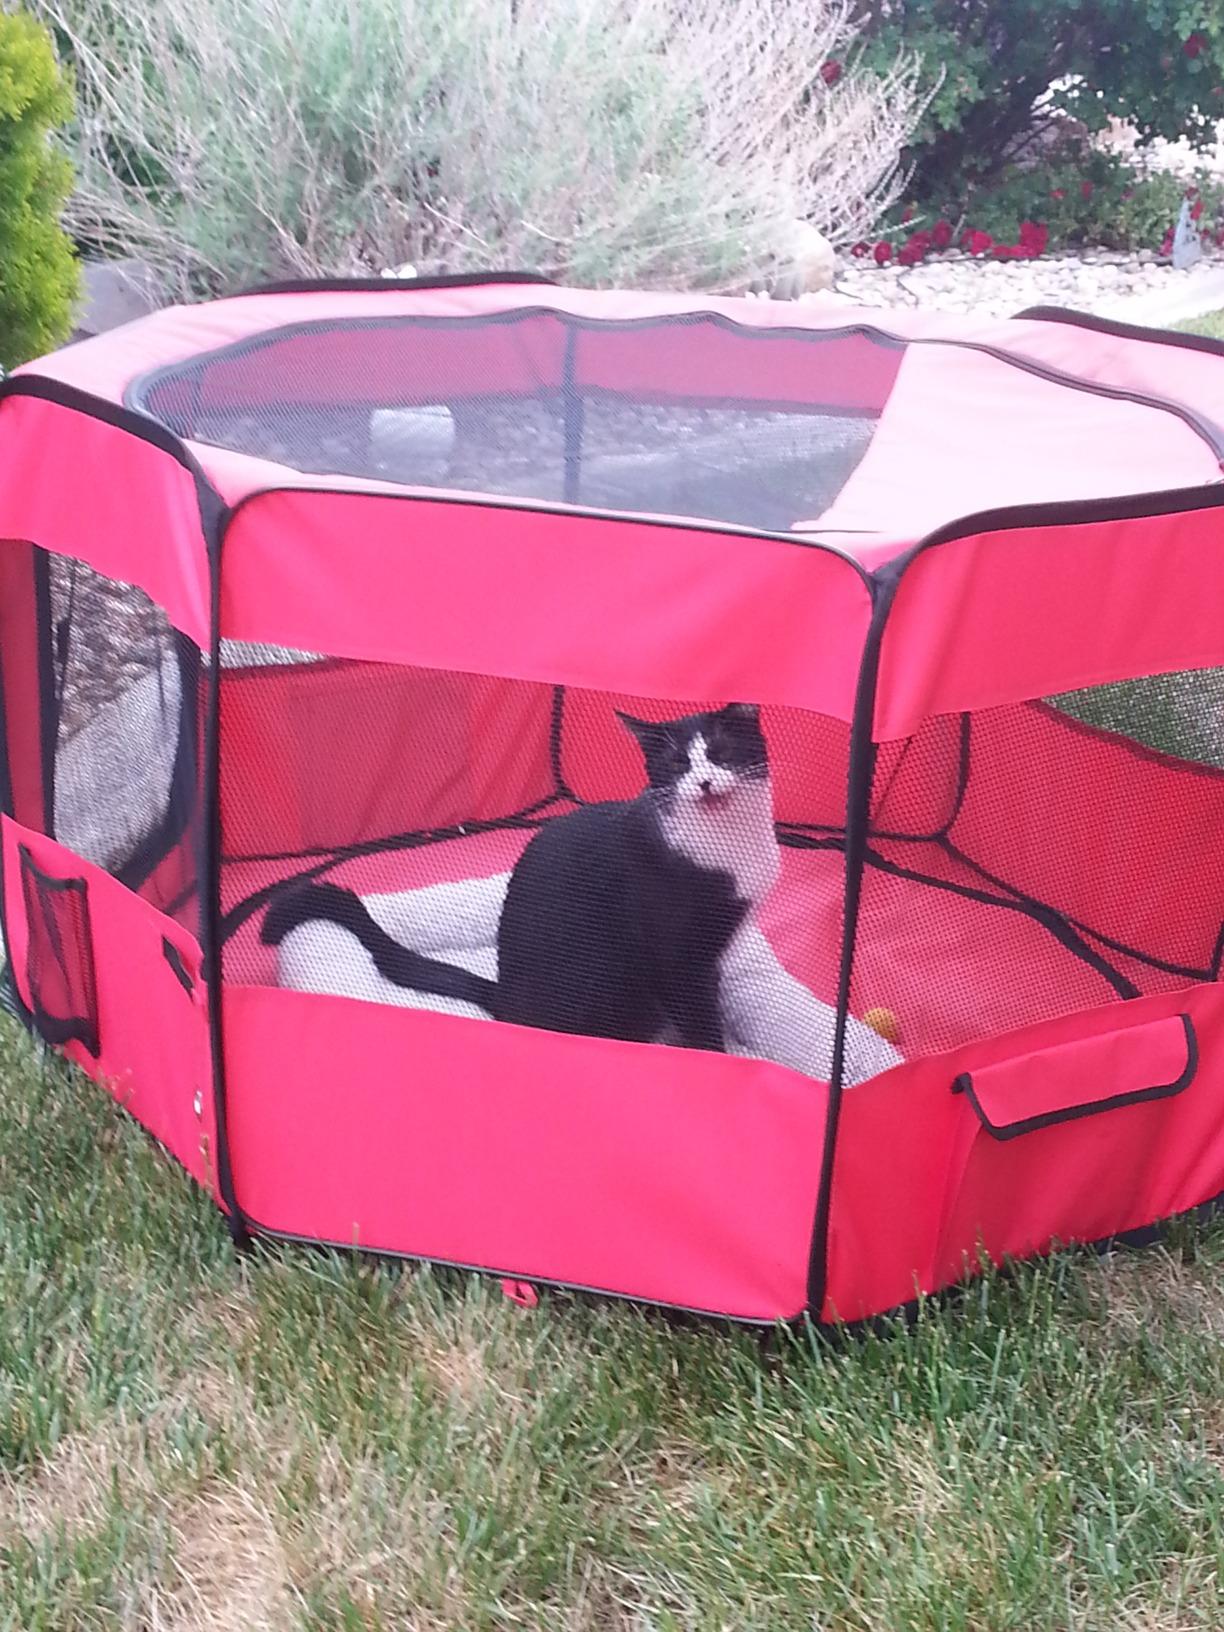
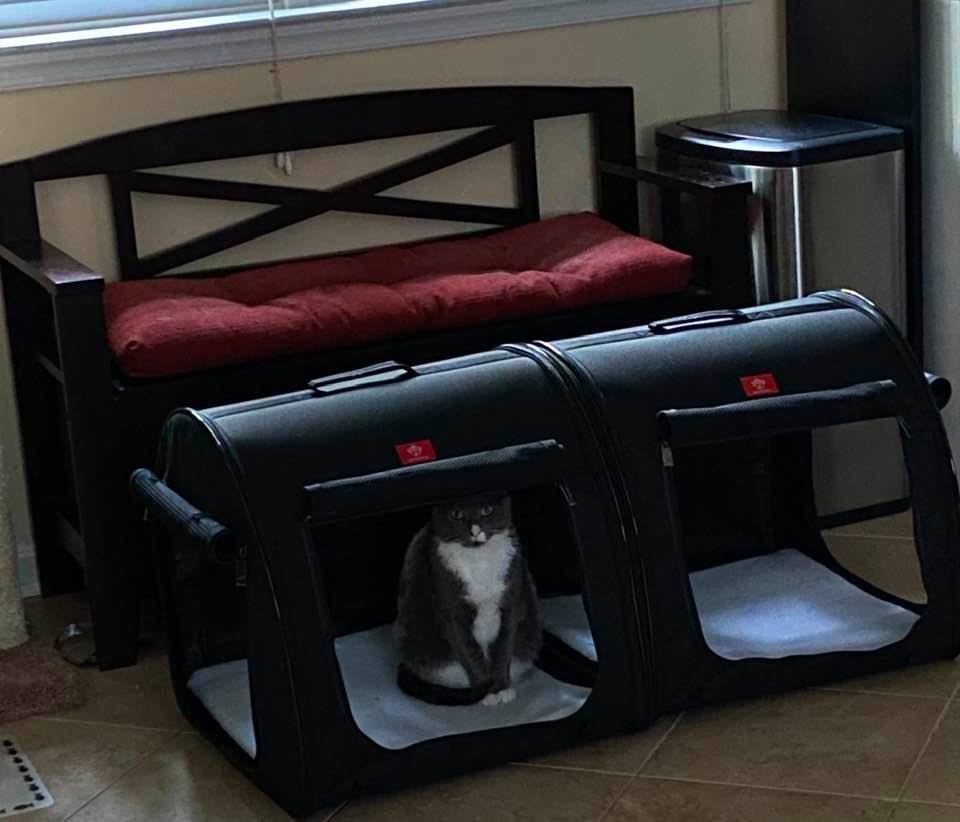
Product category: items_kennel
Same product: no